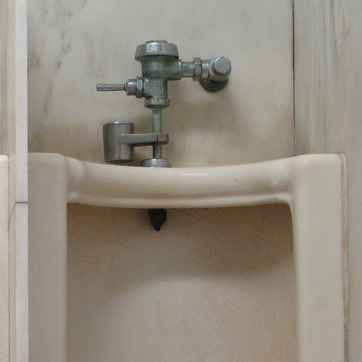
Material: ceramic